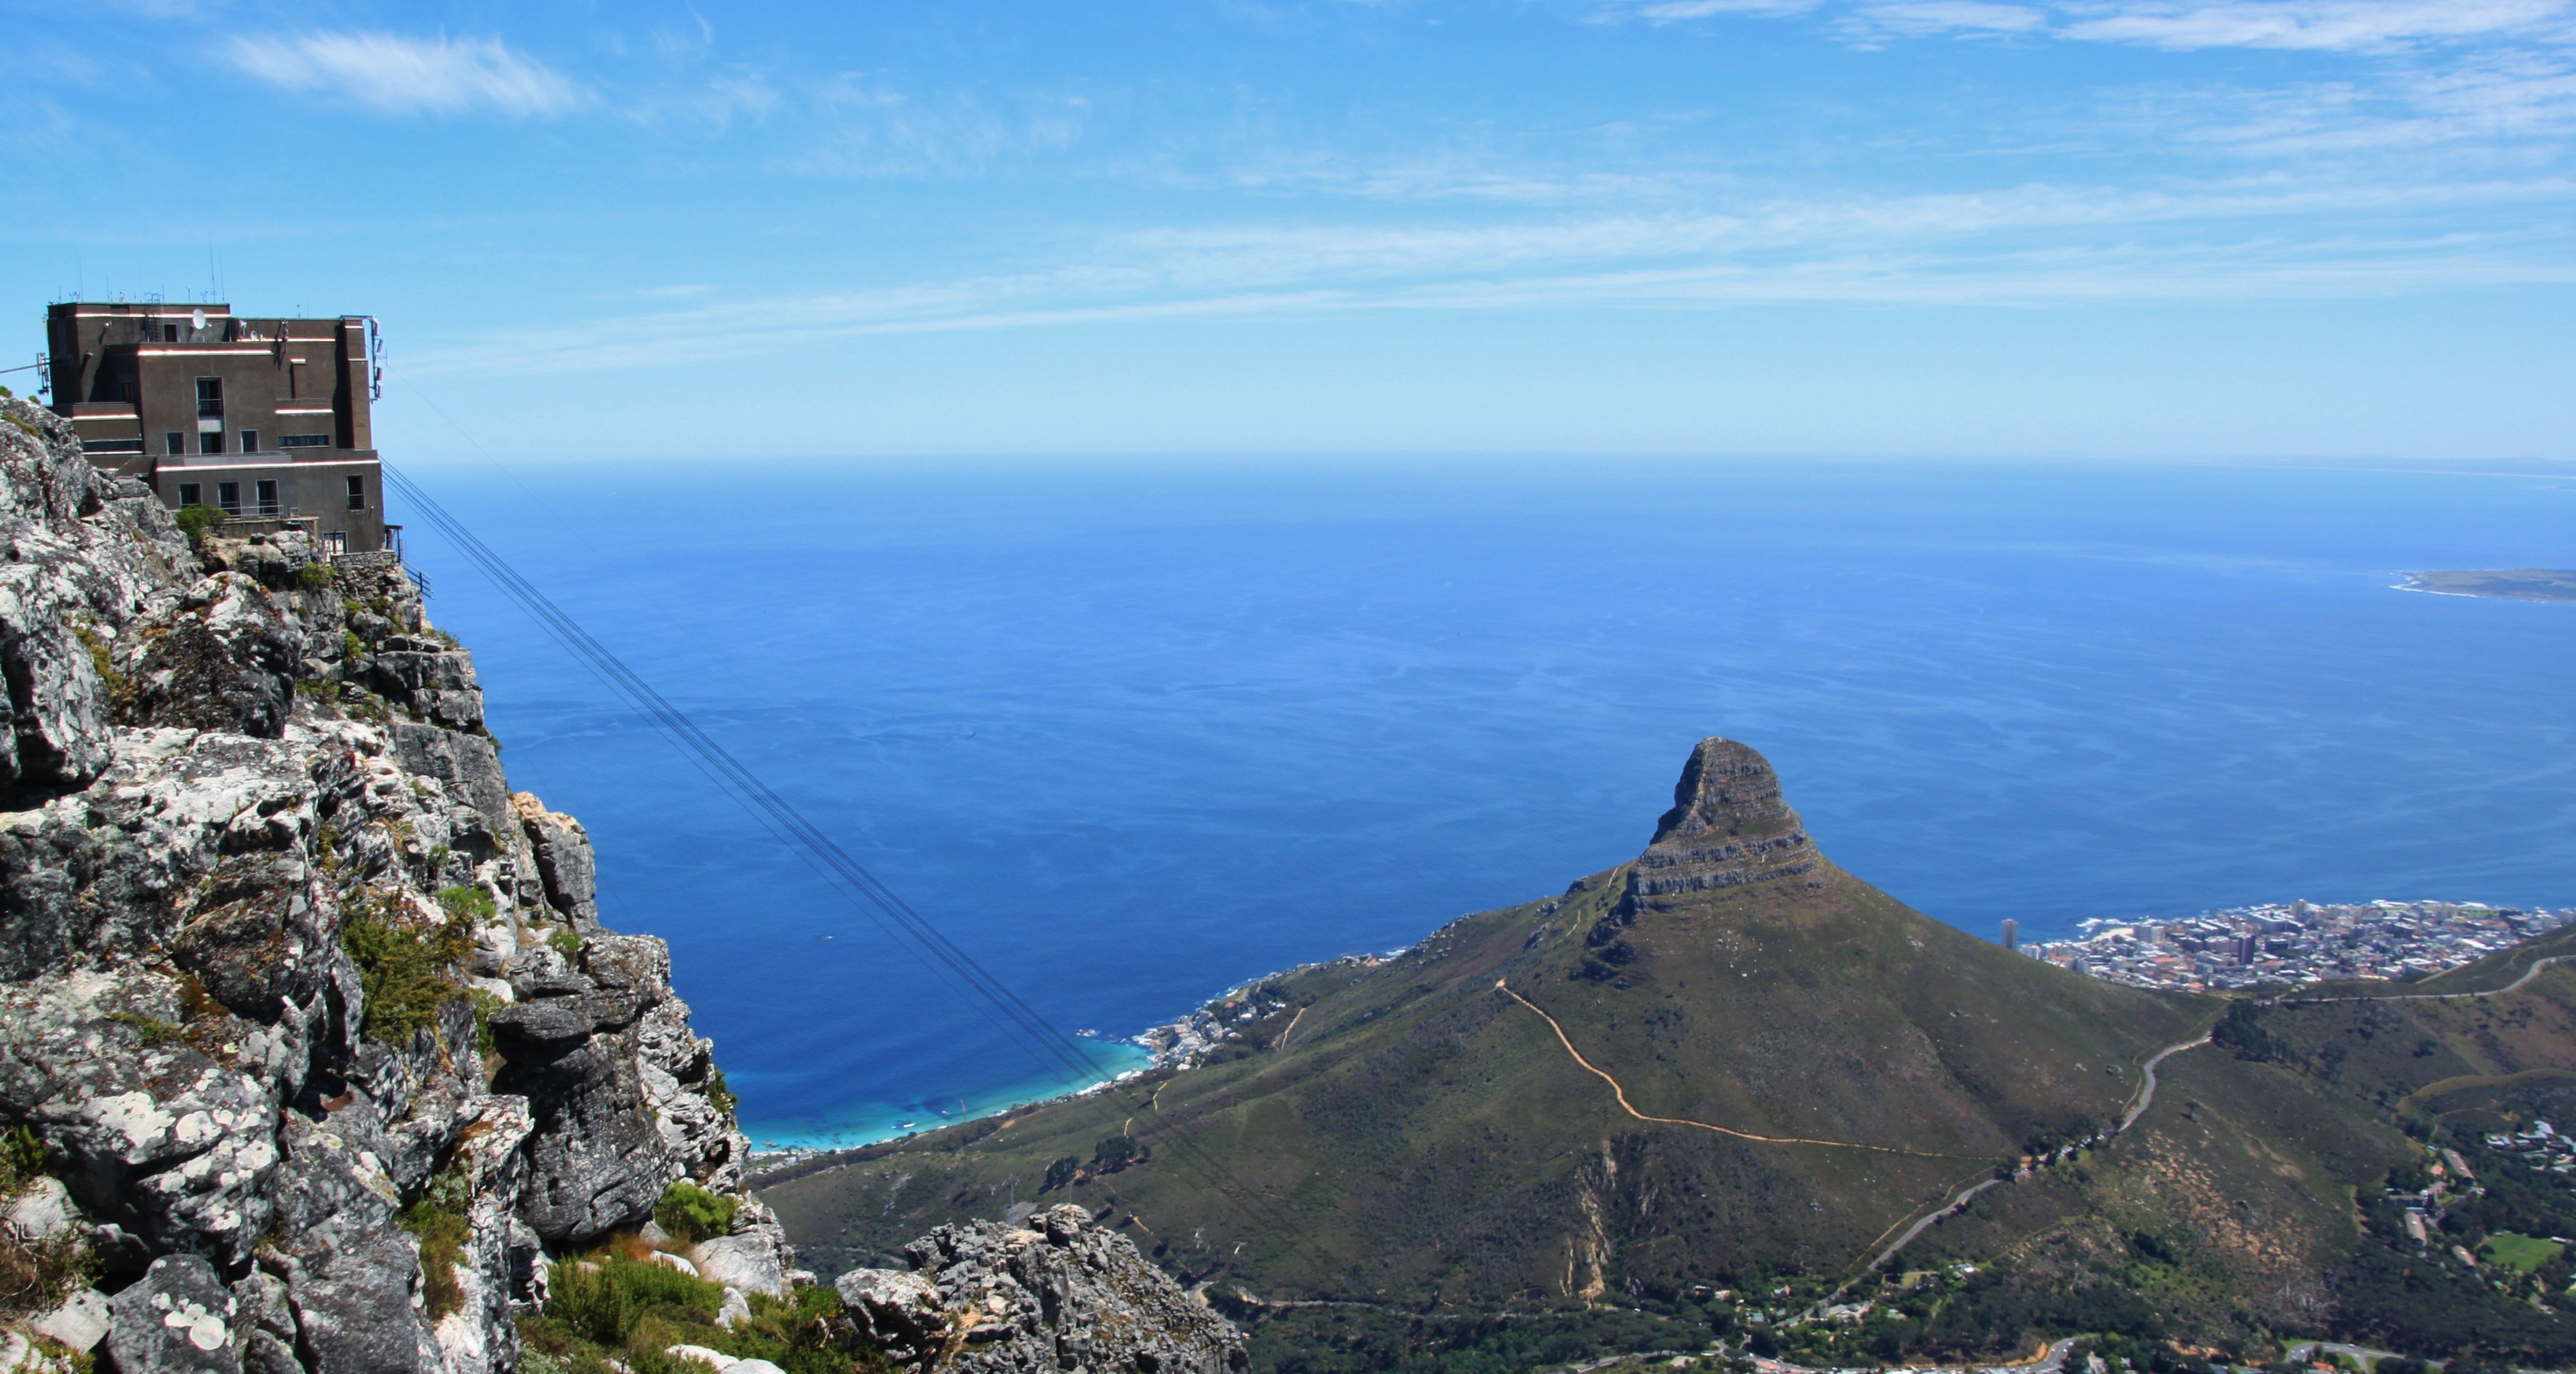
landscape, sea, coast, rock, ocean, horizon, mountain, sky, adventure, view, mountain range, panorama, vacation, travel, cliff, holiday, landmark, blue, fjord, tourism, cable car, terrain, table mountain, stones, mountains, alps, vision, outlook, plateau, wide, gondola, cape, distant, south africa, distant view, landform, cape town, mountain station, aerial photography, nature paradise, mountain railway, geographical feature, mountainous landforms, signal hill